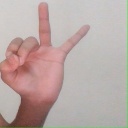
अक्षर: ण